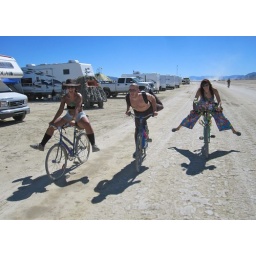
bikes are the best way to get around black rock city